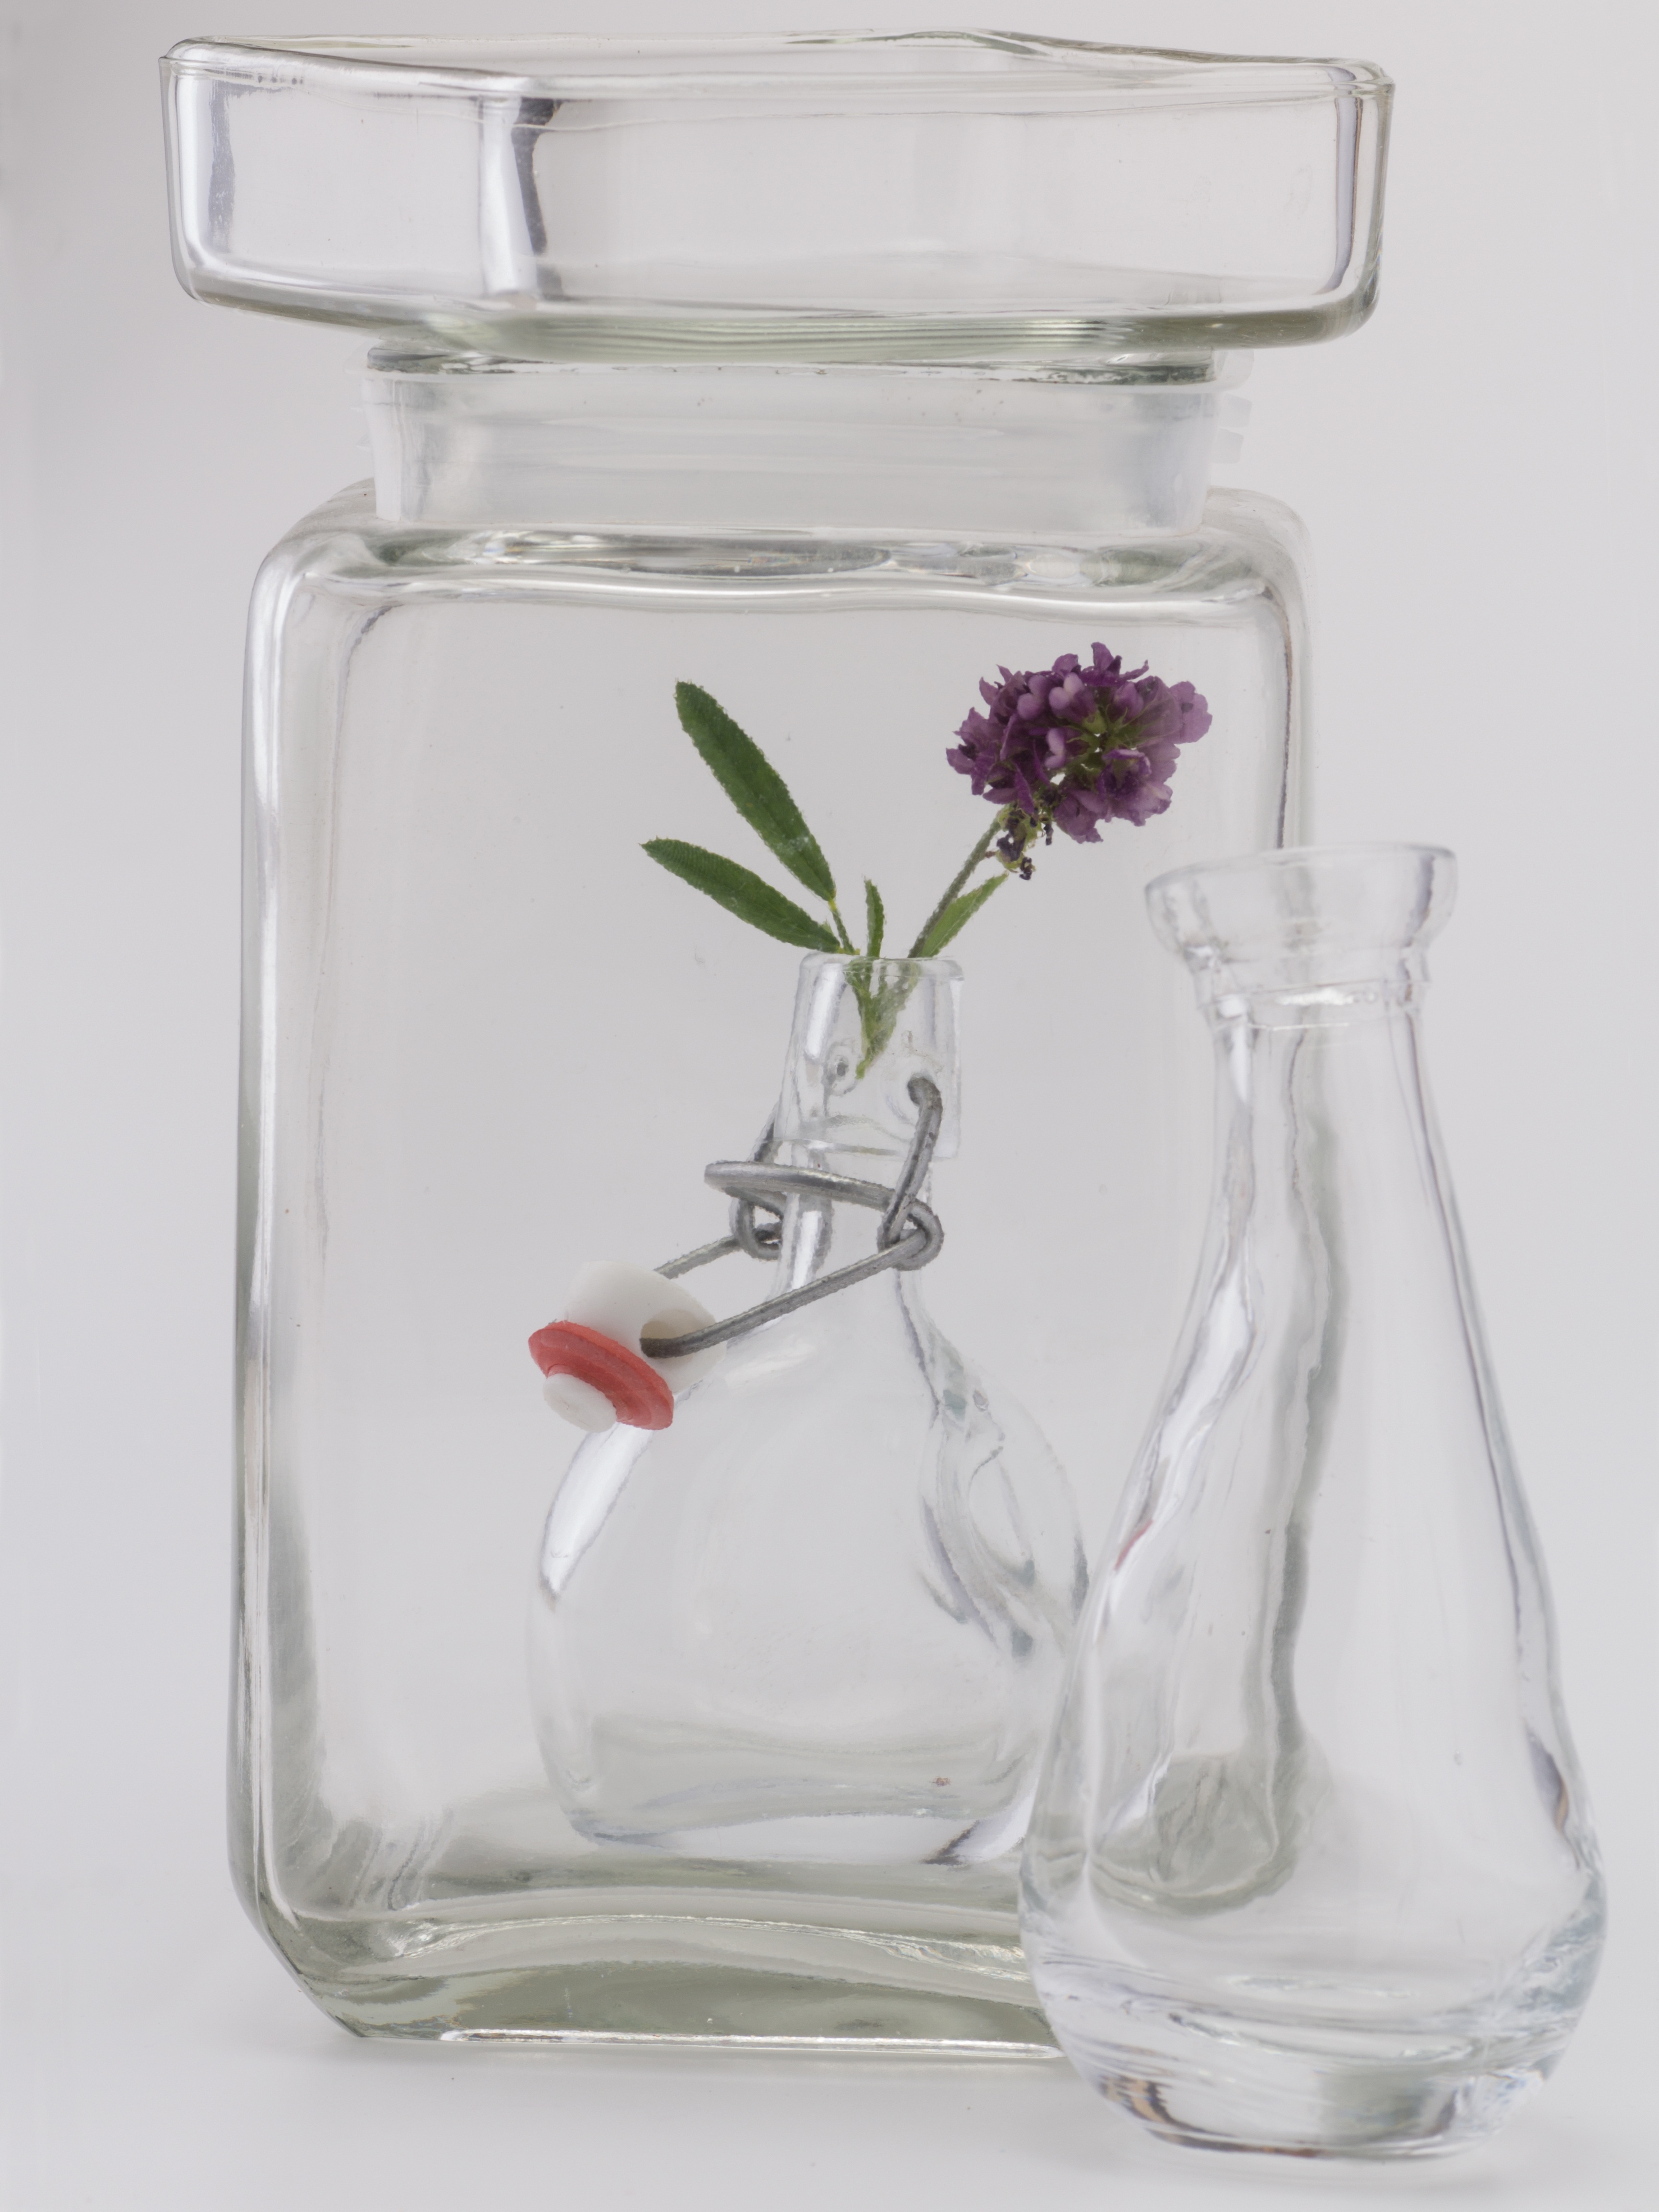
glass, vase, bottle, still life, tableware, material, flowers, glass bottle, mason jar, transparent, bottles, glasses, drinkware